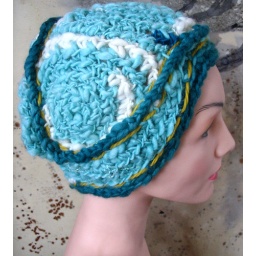
handspun yarn in blue and white shades with sparkles throughout and darker blue edging with a mustard cotton stitching.